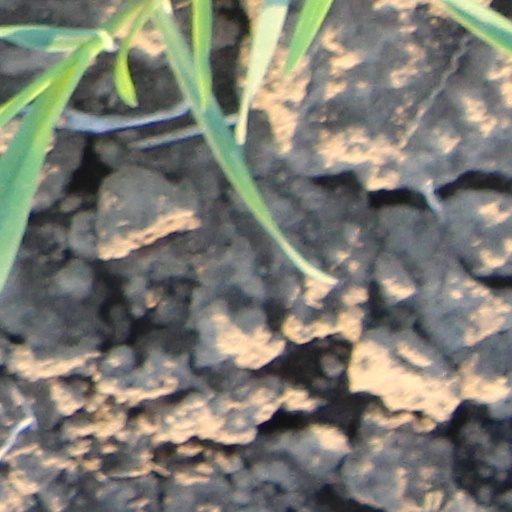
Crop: wheat